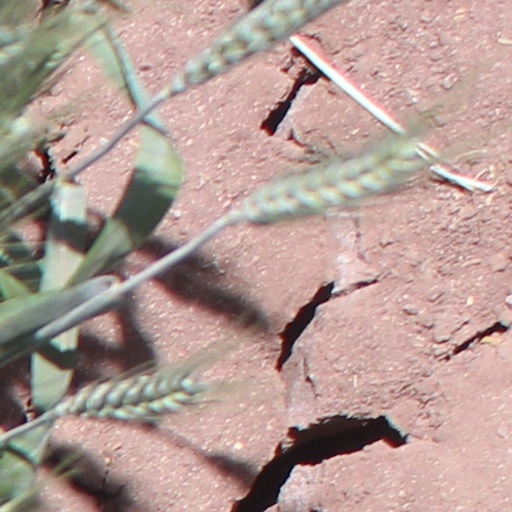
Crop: wheat